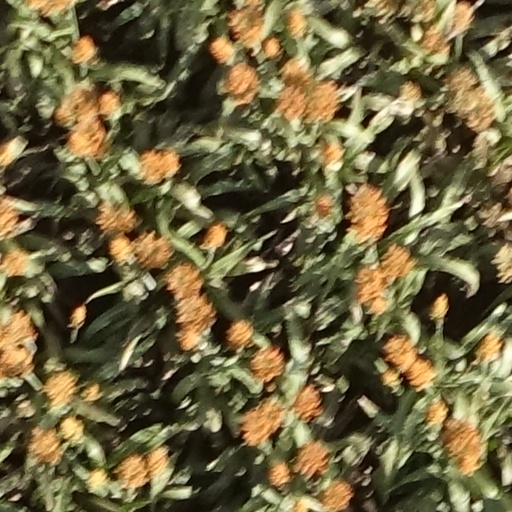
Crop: sorghum